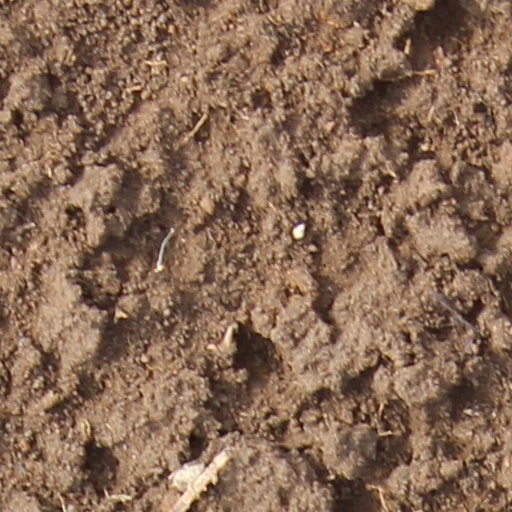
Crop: wheat